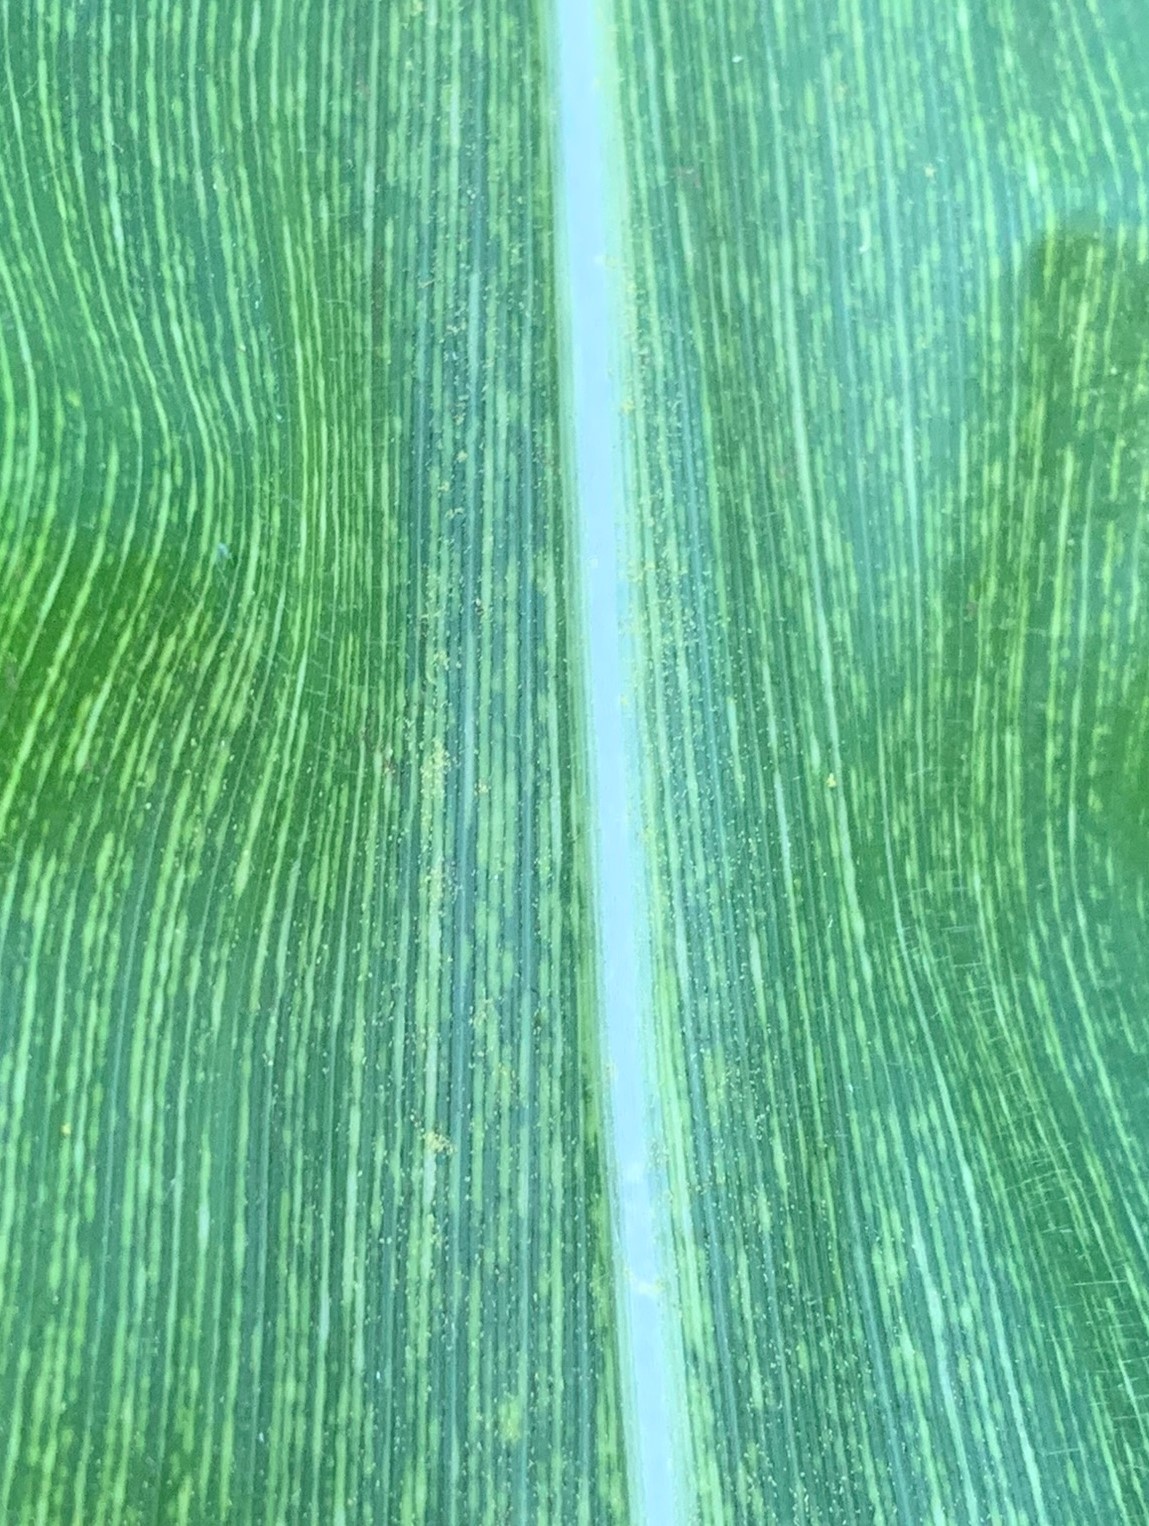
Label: MSV